Stefano Fanucci

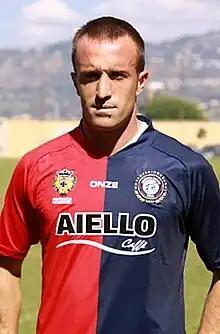
Fanucci in 2009

Stefano Fanucci (born 21 January 1979) is a former Italian footballer who played as a defender.